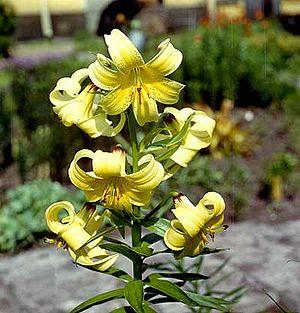
Lilium kesselringianum, en langue vernaculaire lis de Kesselring, est une espèce du genre Lilium appartenant à la famille des liliacées. Son nom lui a été donné en l'honneur du botaniste Friedrich Wilhelm Kesselring qui a favorisé sa culture.